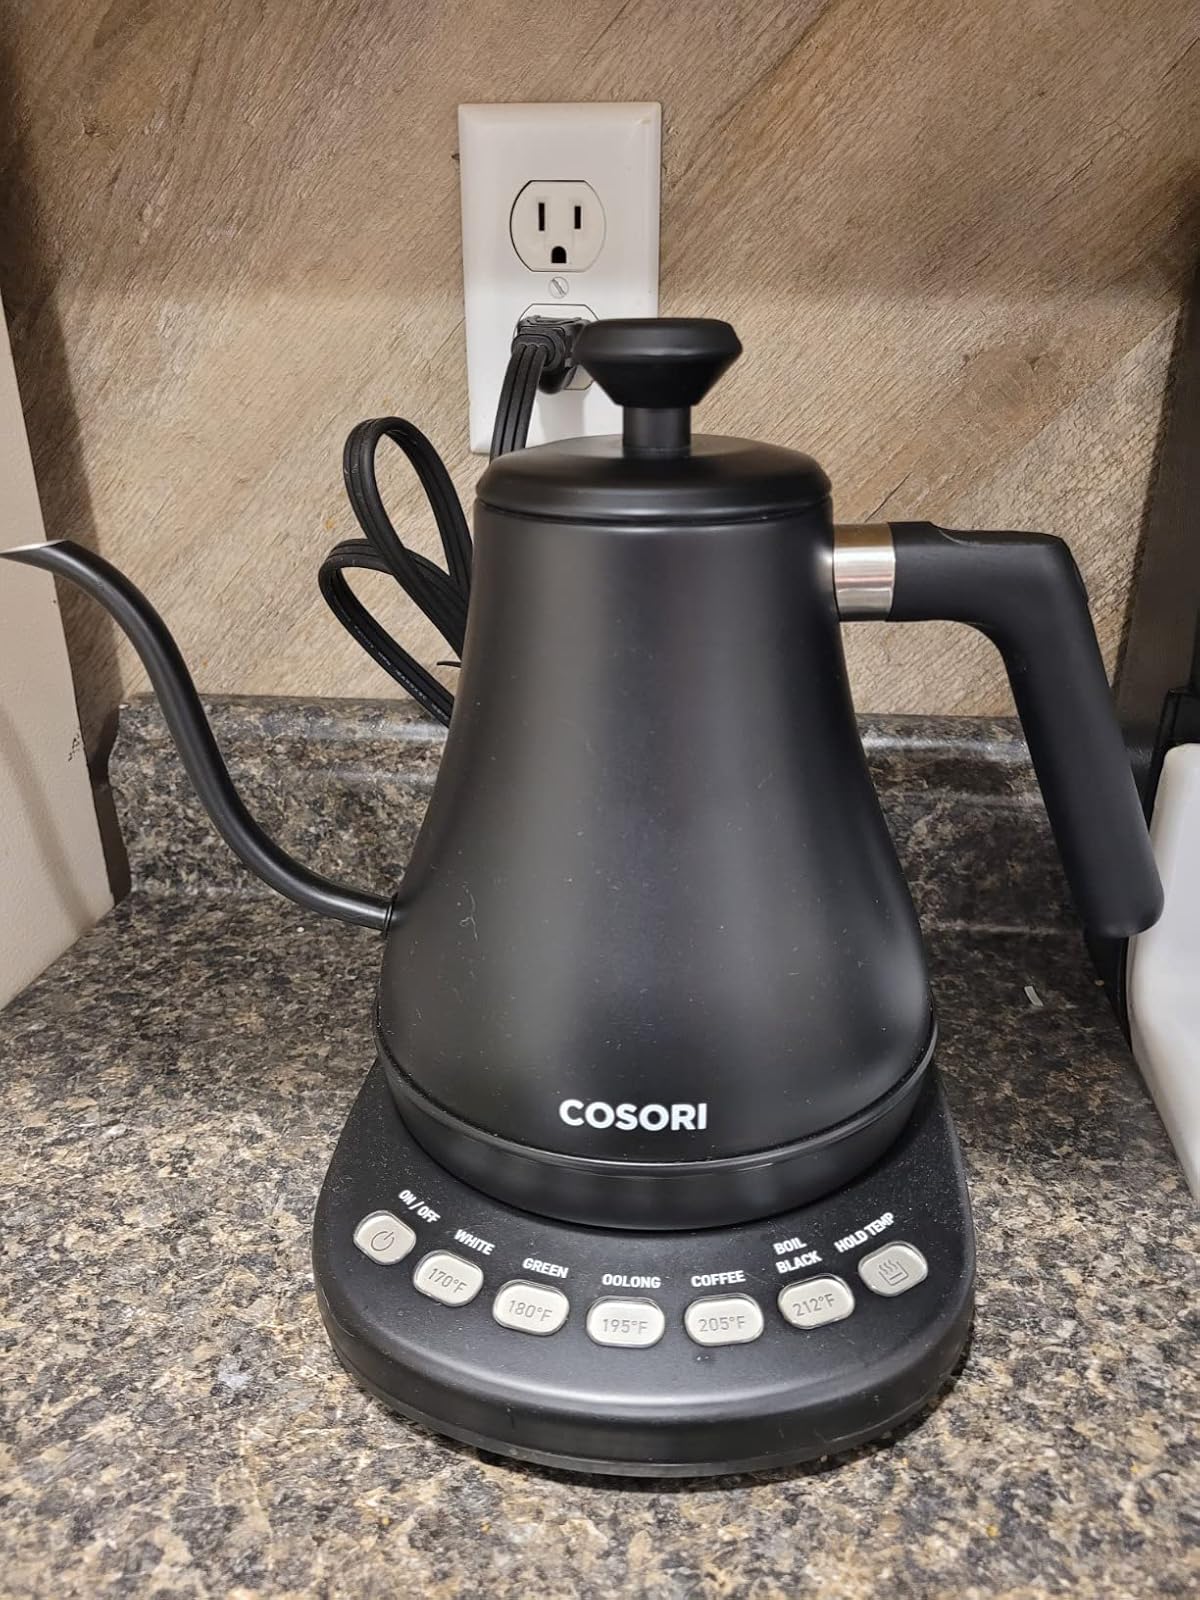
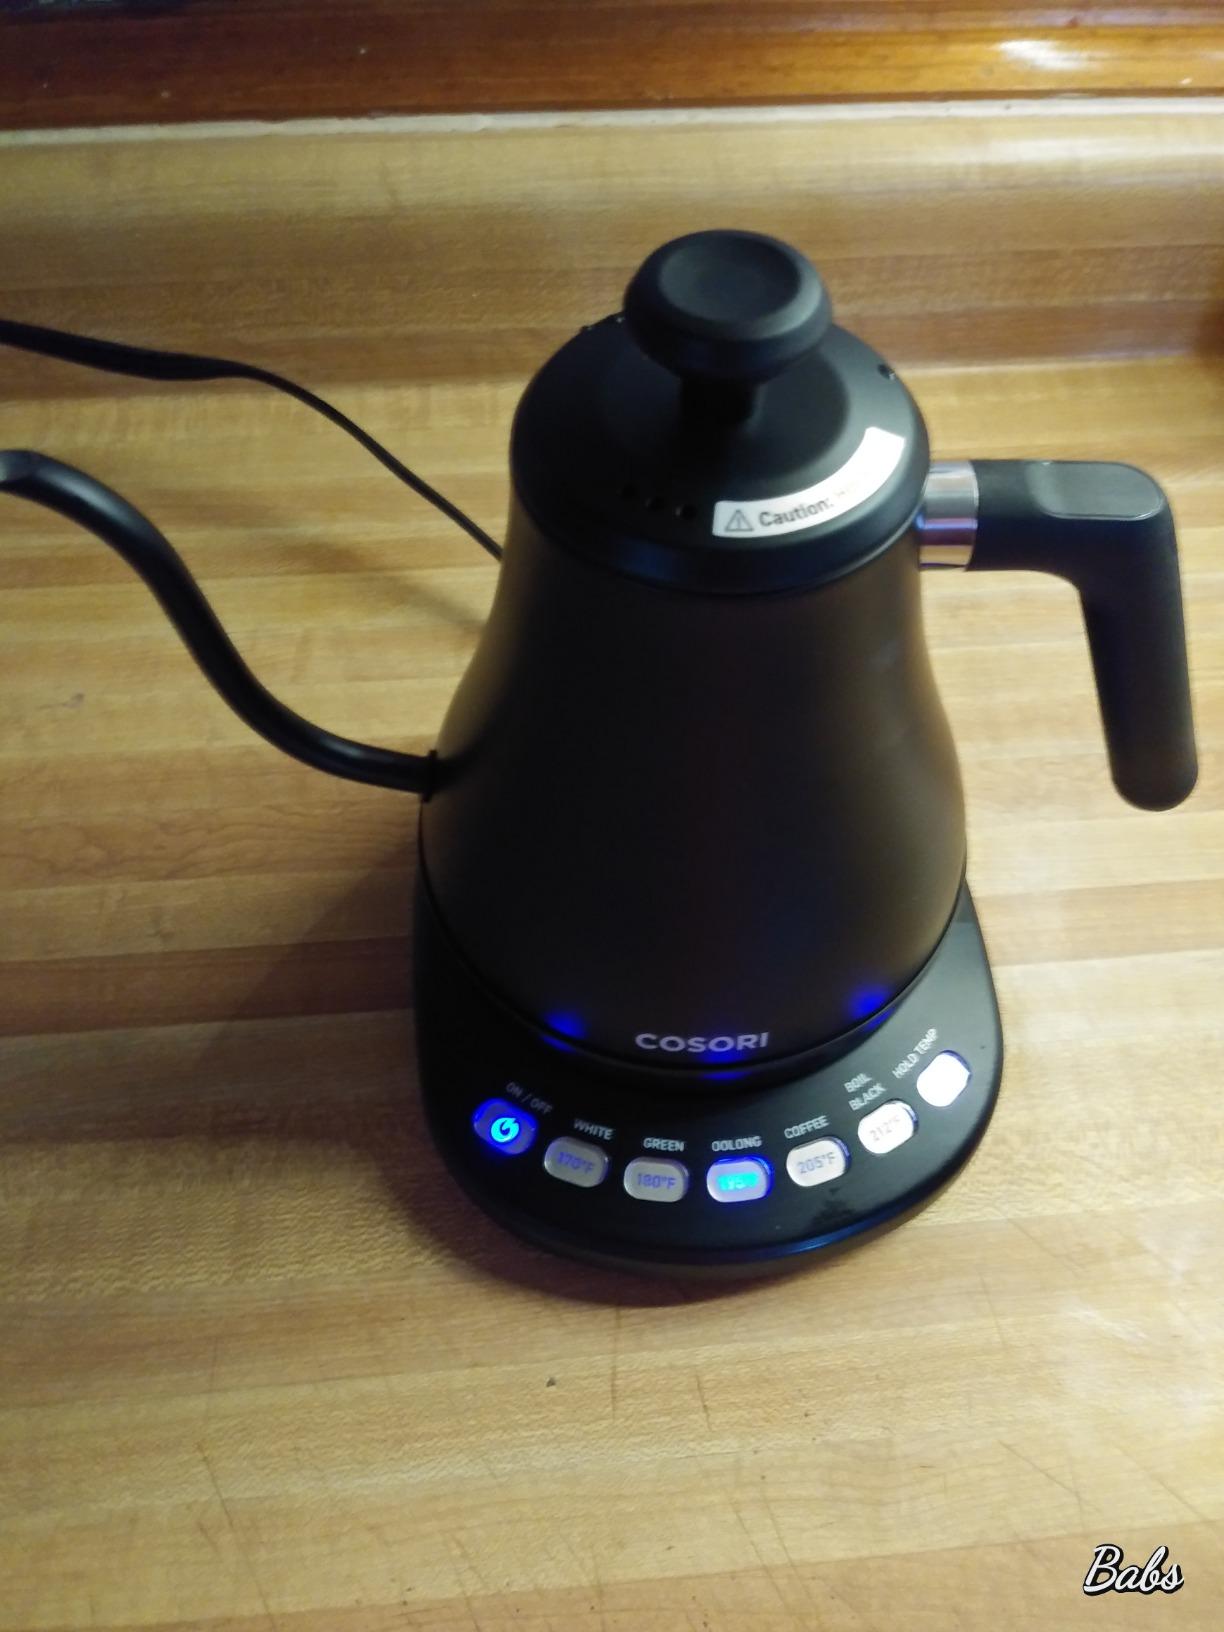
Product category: items_kettle
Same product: yes